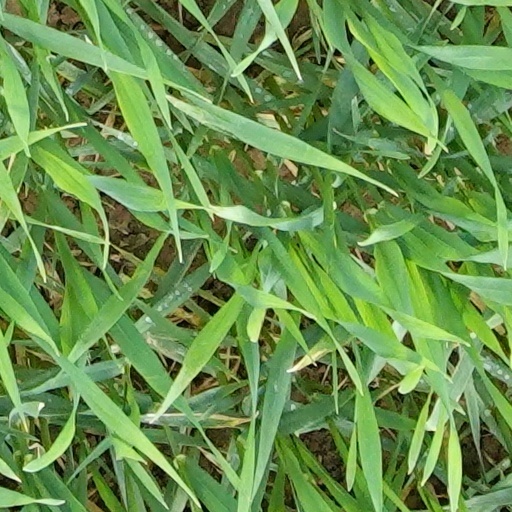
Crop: wheat